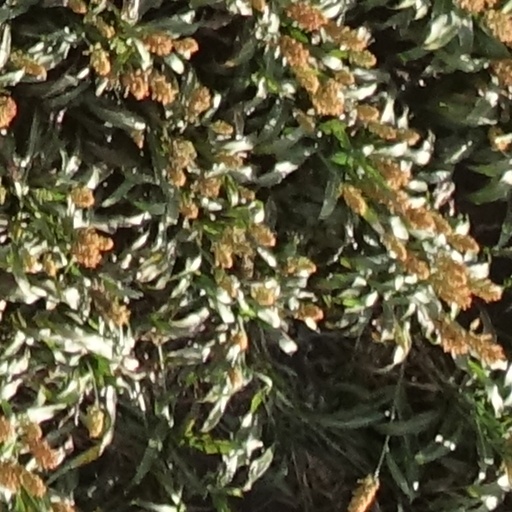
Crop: sorghum